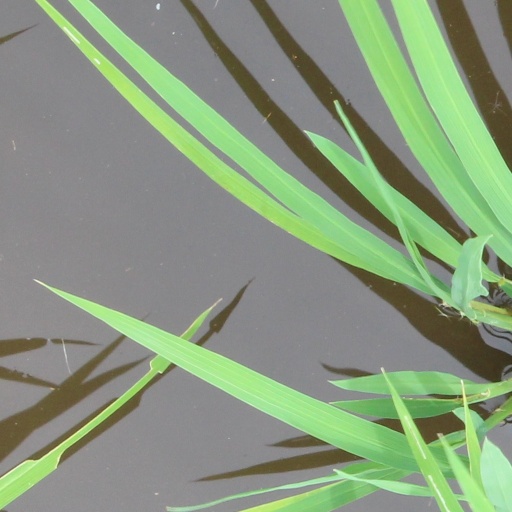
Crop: rice